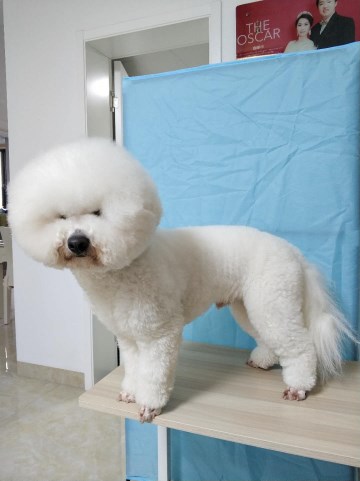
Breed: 3083-n000117-Bichon_Frise